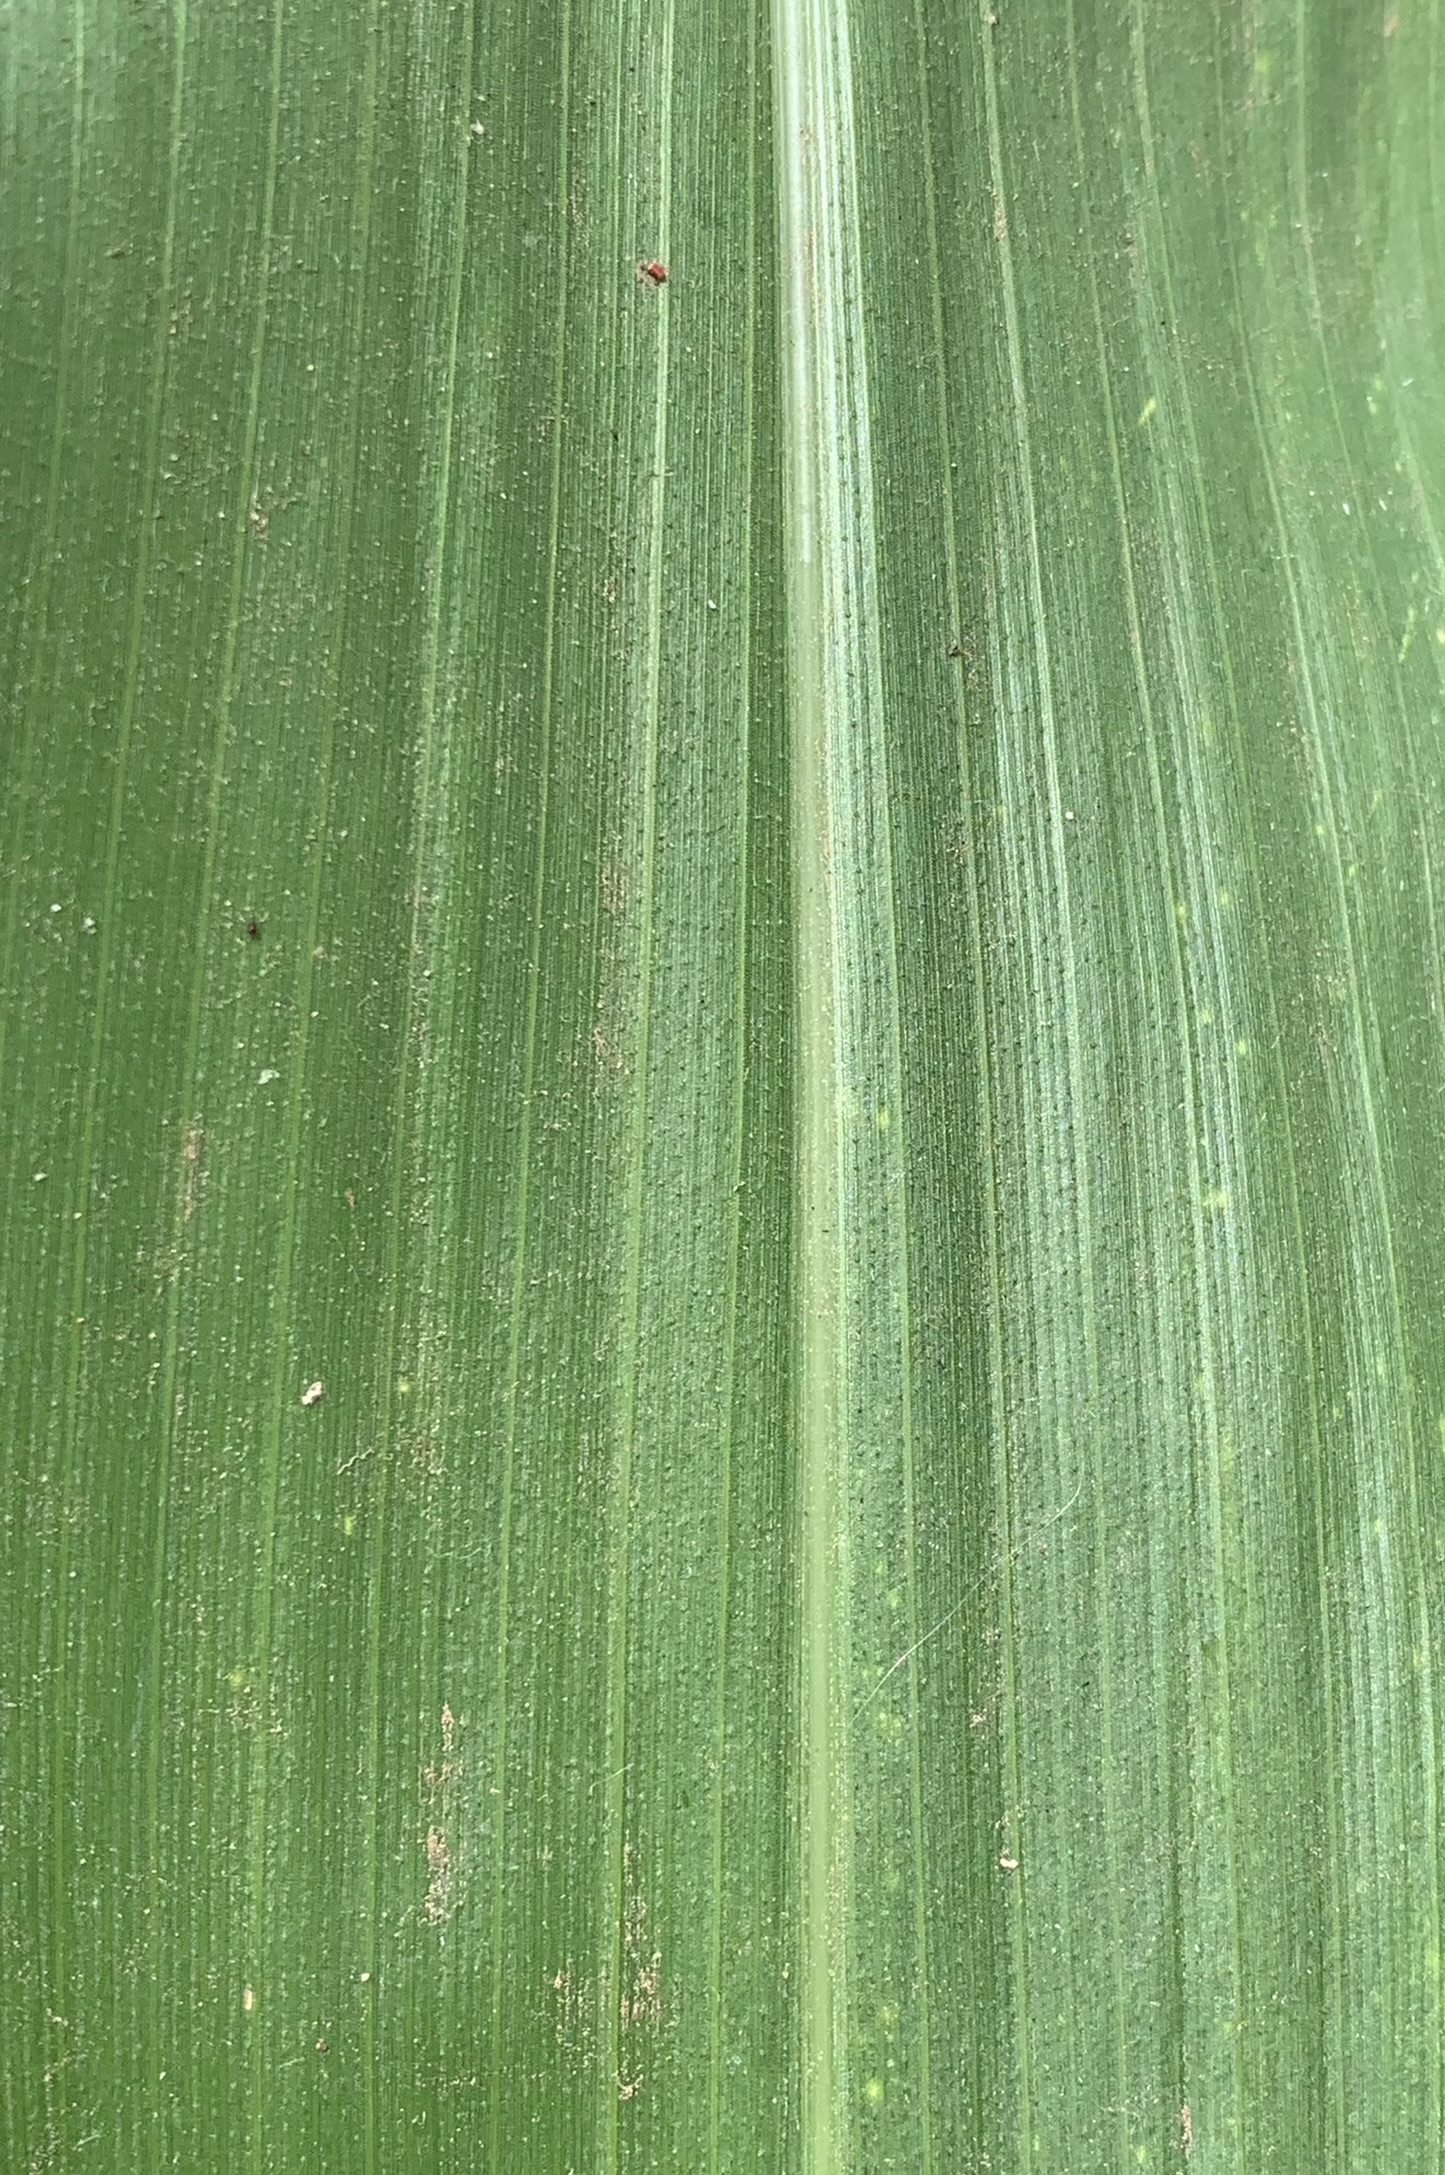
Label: Healthy